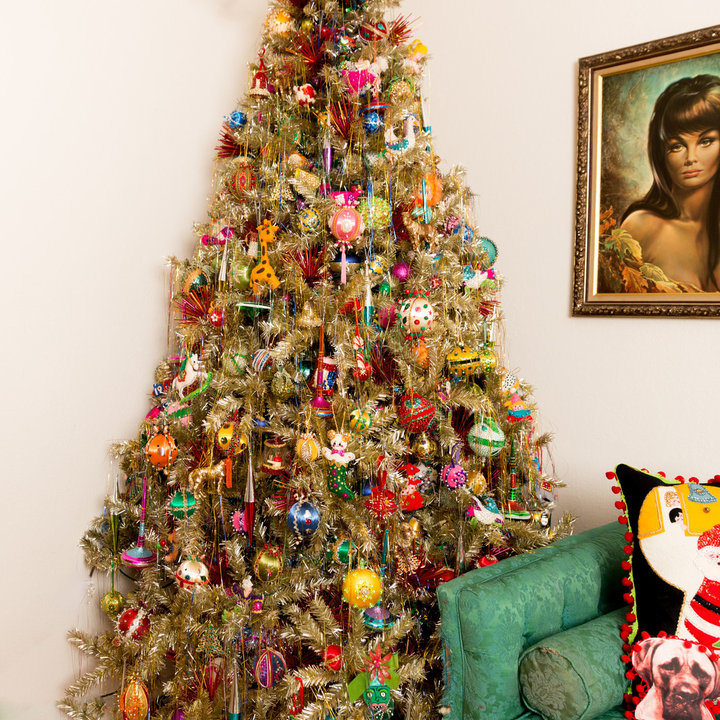
Style: Vintage